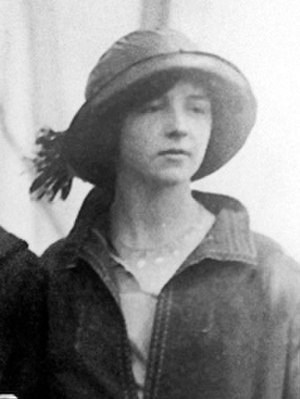
Ève Curie
Ève Curie var en fransk/amerikansk forfatterinde. Hun var Marie og Pierre Curies anden datter og Irène Joliot-Curies lillesøster.